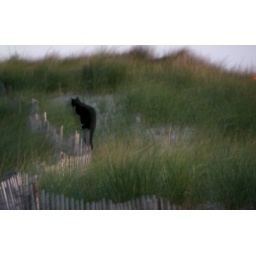
black cat by moon light